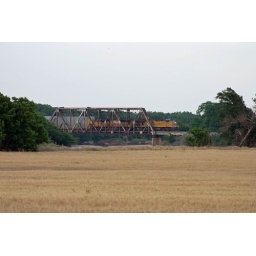
As the sun sets, the auto train crosses the Salt Fork of the Arkansas River near Pond Creek, OK.